2014–15 York City F.C. season

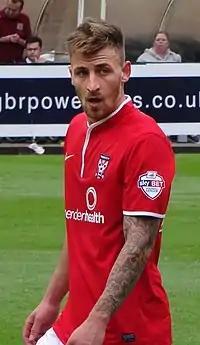
Jake Hyde, a summer signing from Barnet, was York City's top scorer with 10 goals.

The 2013–14 season was Nigel Worthington's first full season as manager of York City, after leading the team to safety from relegation in 2012–13 following his appointment in March 2013. Having only been above the relegation zone on goal difference come the start of 2014, the team went on a 17-match unbeaten run from February onwards. This saw York reach the play-offs with a seventh-place finish in the 2013–14 League Two table. York were beaten 1–0 on aggregate by Fleetwood Town in the play-off semi-final, the decisive goal being scored by former York player Matty Blair at home in the first leg.